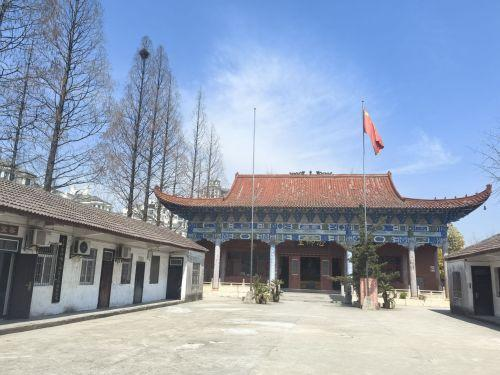
地标名称：大佛寺
所在城市：省直辖县级行政区划·潜江市